Ralph Towner

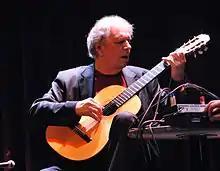
Ralph Towner in concert with Paolo Fresu, Treibhaus, Innsbruck, Austria, 2010

Ralph Towner (born March 1, 1940) is an American multi-instrumentalist, composer, arranger and bandleader. He plays the twelve-string guitar, classical guitar, piano, synthesizer, percussion, trumpet and French horn.